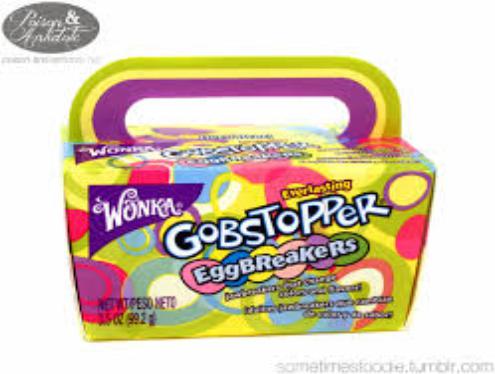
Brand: Gobstoppers
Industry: Food